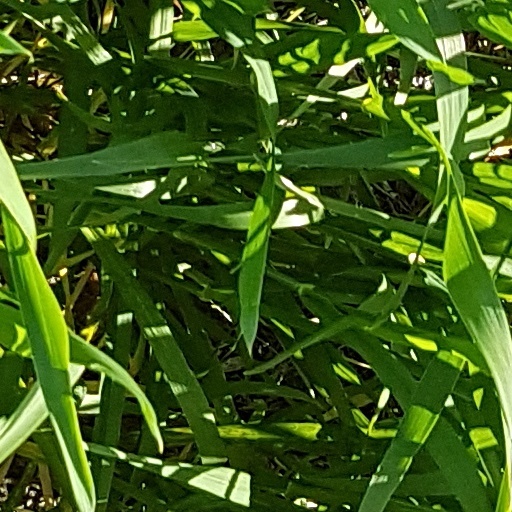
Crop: wheat